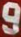
Number: 9